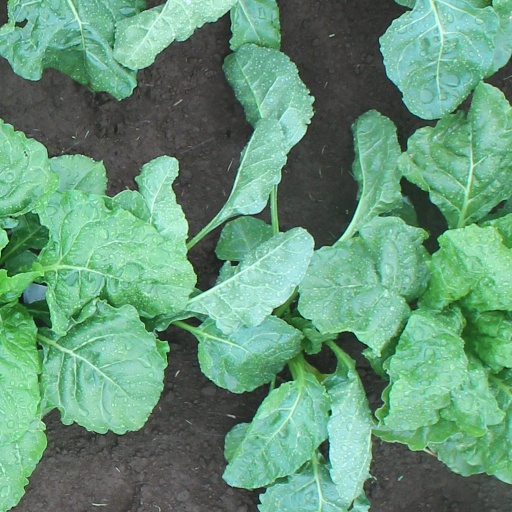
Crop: sugar beet